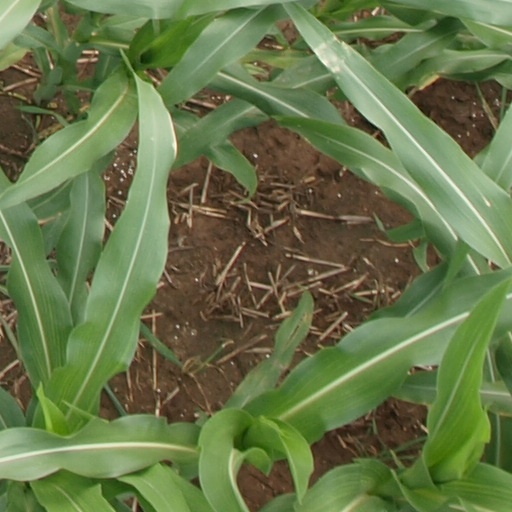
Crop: maize; corn